USS Liberty incident

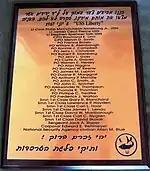
Commemorative plaque in the Israeli Clandestine Naval Museum

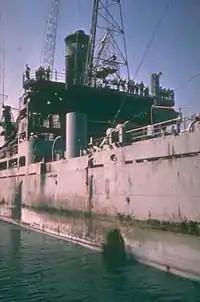
Torpedo damage to "Liberty" ' s research compartment (Starboard side)

According to transcripts of intercepted radio communications, published by the U.S. National Security Agency, at about 14:30, near the beginning of the torpedo boat attack, two IAF helicopters were dispatched to "Liberty"s location. The helicopters arrived at about 15:10, about 35 minutes after the torpedo hit the ship. After arriving, one of the helicopter pilots was asked by his ground-based controller to verify that the ship was flying an American flag. The helicopters conducted a brief search for crew members of the ship who might have fallen overboard during the air attack. No one was found. The helicopters left the ship at about 15:20.